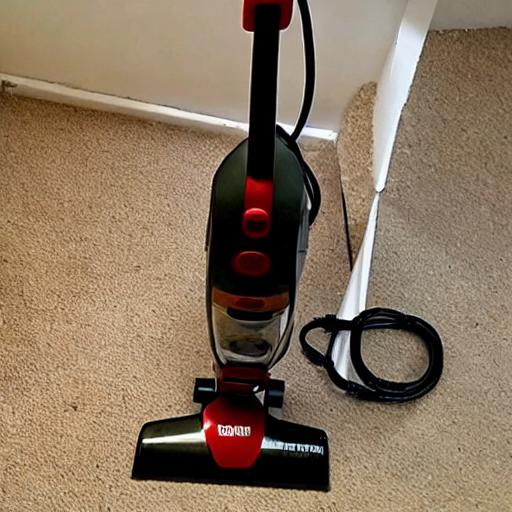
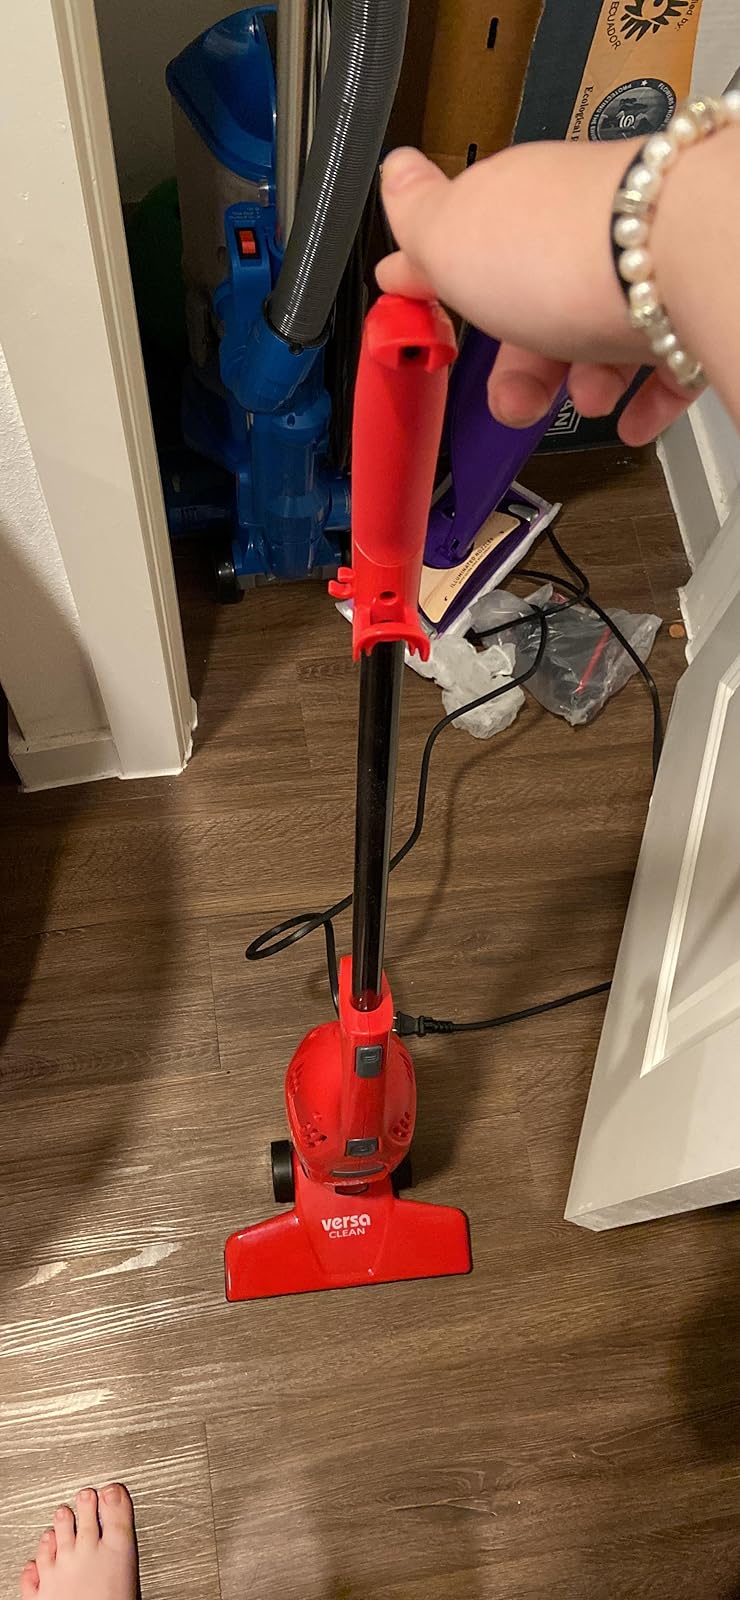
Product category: items_vacuum
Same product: no